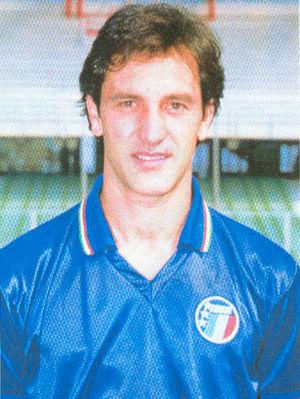
Luigi De Agostini est un footballeur italien, né le 7 avril 1961 à Udine.